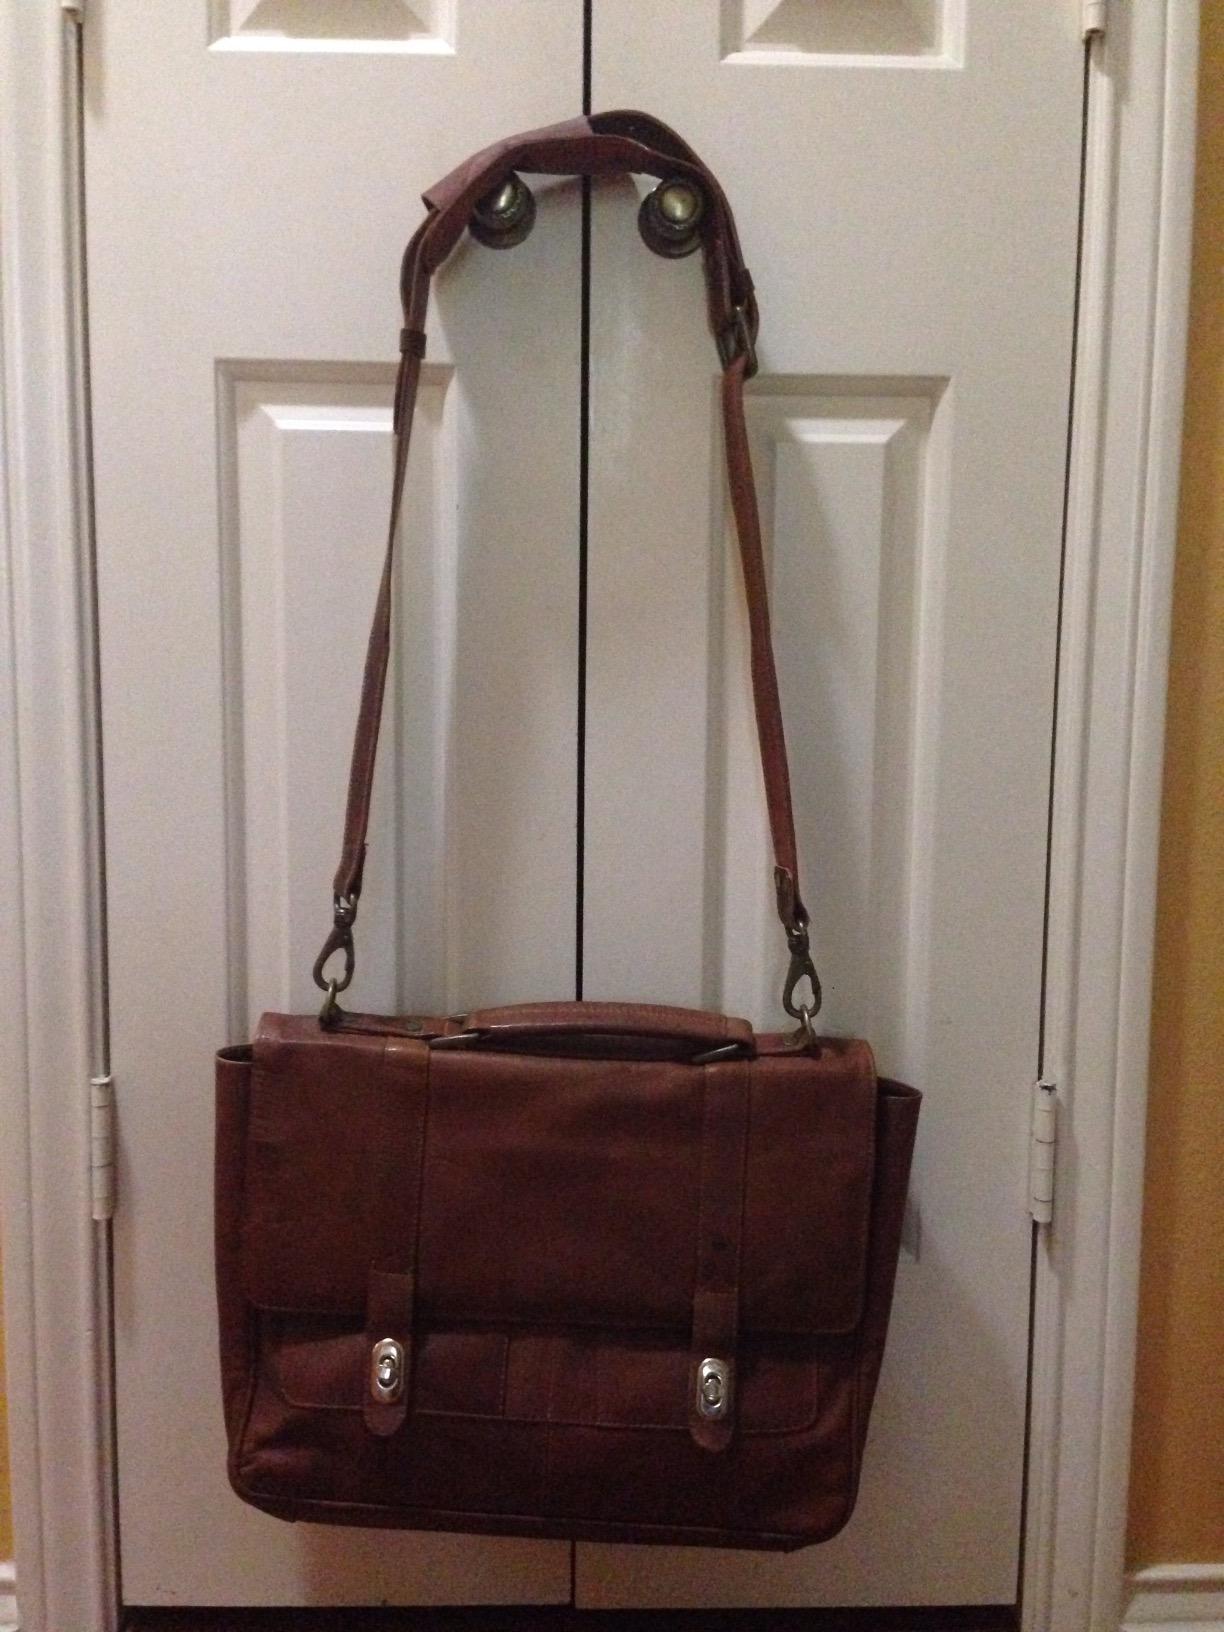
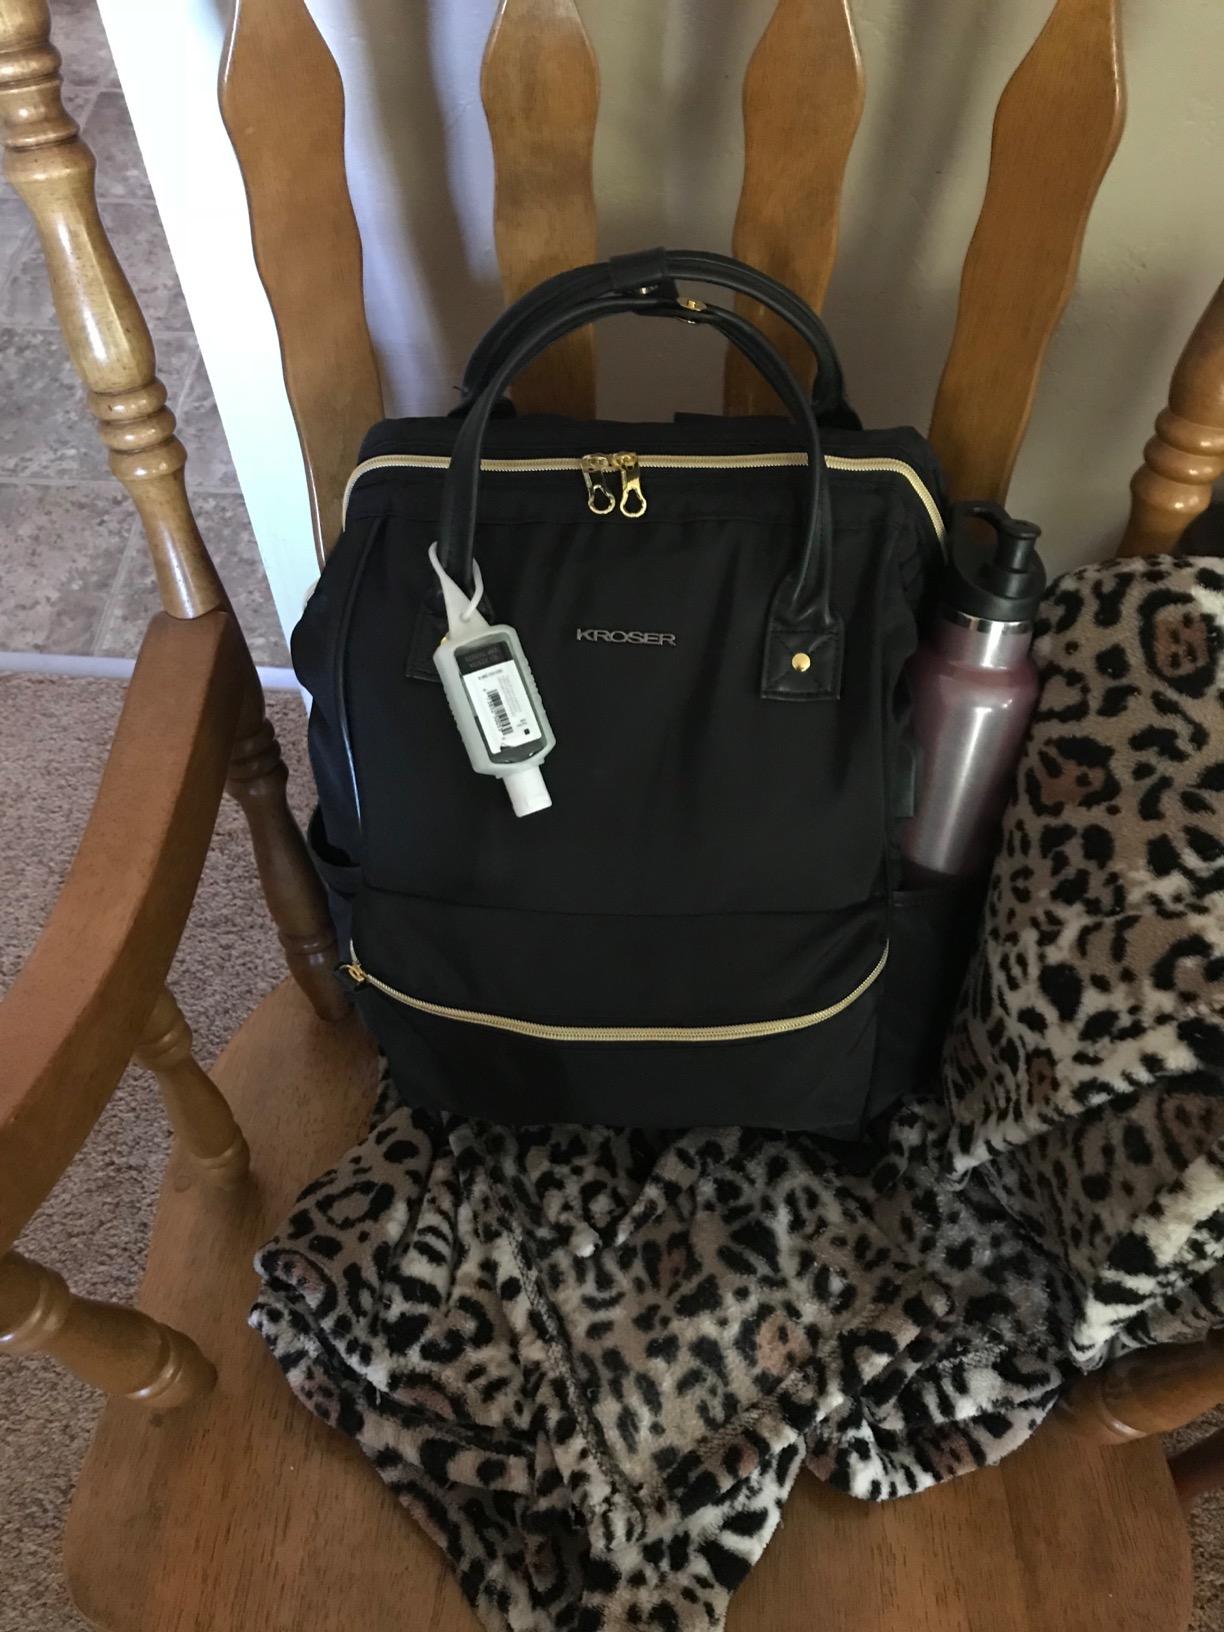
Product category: bag
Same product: no